Crowley's Ridge Parkway

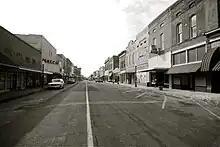
Cherry Street carries Crowley's Ridge Parkway through downtown Helena, Arkansas and the Cherry Street Historic District.

The majority of the route is in Arkansas, and the parkway begins in Phillips County, Arkansas, in Helena-West Helena very near the Helena Bridge over the Mississippi River. Beginning at US Route 49 (US 49) and running north with US 49 Business (US 49B), the route passes historic properties including the Delta Cultural Center, the Jerome Bonaparte Pillow House, the Perry Street Historic District and the site of the Battle of Helena, an American Civil War battle fought in 1863. Upon entering the center of Helena, the byway splits from US 49B and winds along city streets before again following US 49B to West Helena. The parkway turns onto Highway 242 (AR 242) headed north out of town into the St. Francis National Forest, where it turns onto Storm Creek Road (County Route 217, CR 217). Winding through the forest as a narrow two-lane road, the parkway passes Storm Creek Lake and enters Lee County (now following CR 217).